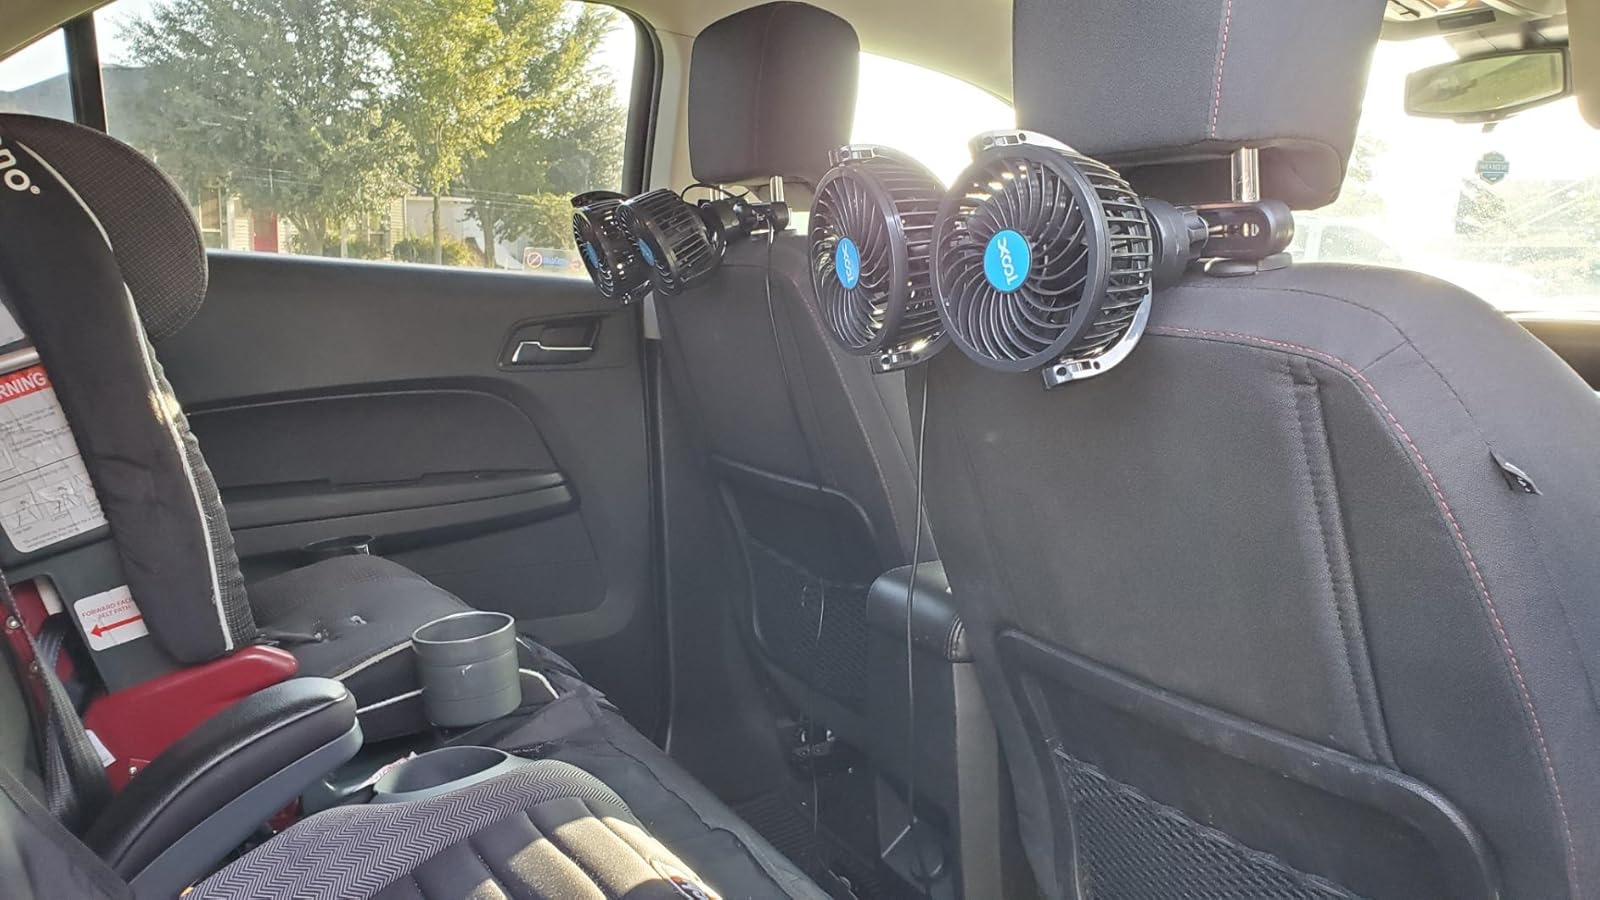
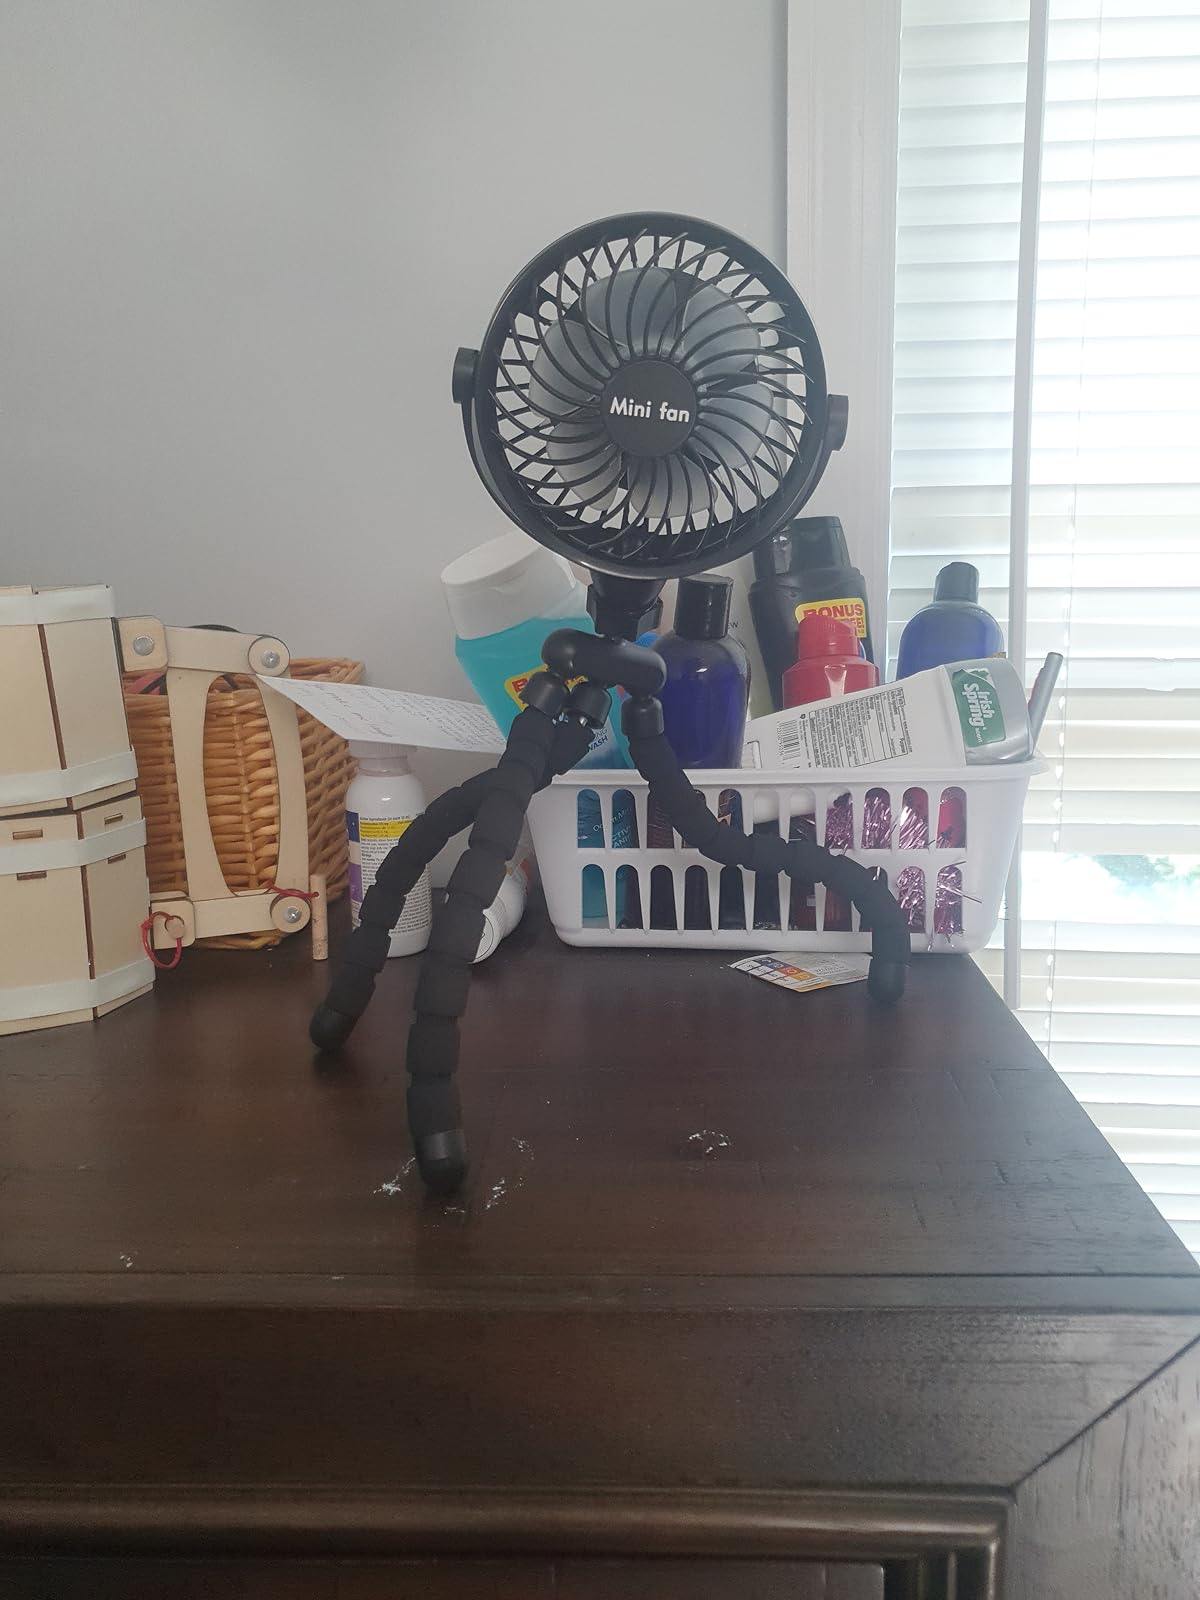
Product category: fan
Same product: no